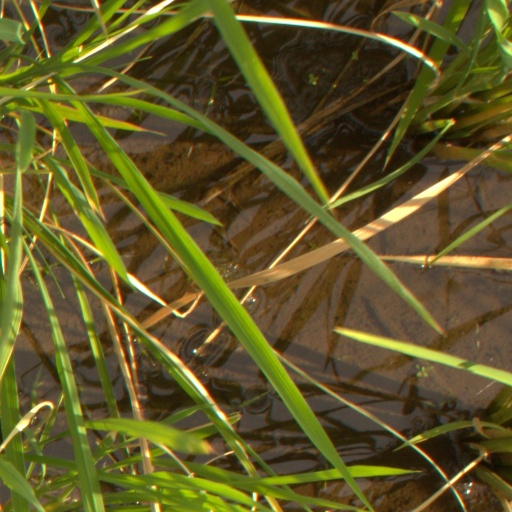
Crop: rice